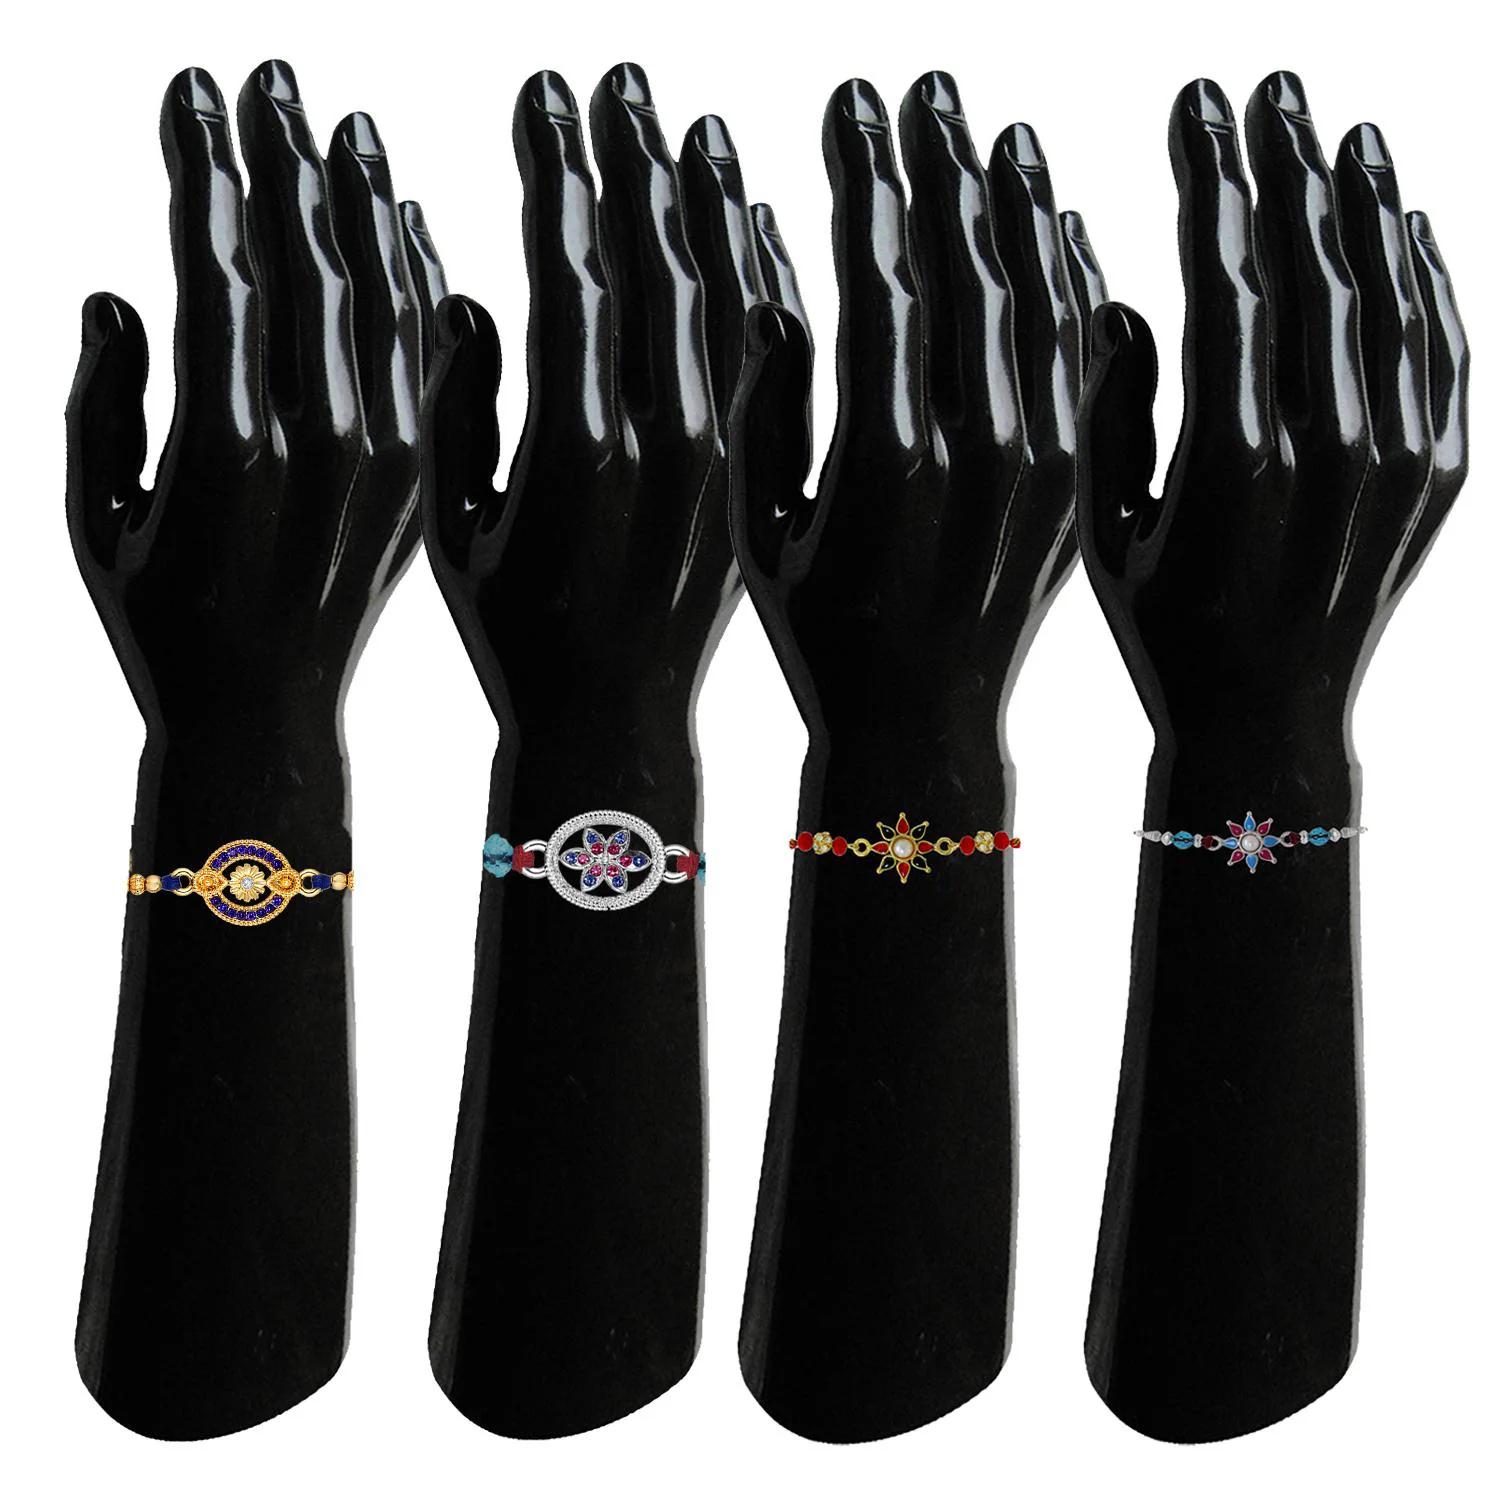
 Mahi Combo of 4 Floral Rakhis with Multicolor Crystals for Brother, Bhai, Bro (RCO1105720M)
Type: Rakhis
Brand: Mahi
Price: Rs. 379
 Celebrate Raksha Bandhan with our exquisitely crafted Rakhi, designed to strengthen the bond between siblings. This traditional Rakhi features intricate beadwork and durable thread, ensuring it stands the test of time. Handmade with care, each Rakhi is a unique and meaningful gift for your brother. Each Rakhi carries heartfelt blessings and good wishes for your brother's well-being and success. Celebrates the bond of love and protection between siblings, a cherished tradition in Indian culture.
Features: The Rakhi is adorned with vibrant colors and attractive embellishments that add a touch of elegance to the celebration.,Content in Box : 4 Rakhis; Cultural Significance: This beautiful Rakhi will acknowledge your love for Your Brother with the promise that your bond with him will grow stronger as time goes on.,Vibrant Colors: Adding bright and playful colors to the celebration will make it stand out and make it more enjoyable. This Rakhi Combo comes with a Small Rakhi Greeting Card along with a few grams of Roli & Chawal,Celebrate the bond of love and protection with our exquisite Rakhis. Share the joy of Raksha Bandhan Festival with this beautiful Rakhi, a token of love, protection and blessings.,Adjustable Size and Easy to tie: Designed to fit wrists of all sizes. It is simple and easy to tie the Rakhi securely and effortlessly.
Included: 4 Rakhis